Mieming Range

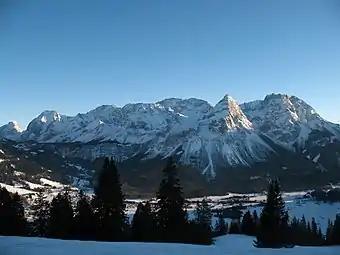
Northern aspect of the Mieminger Chain

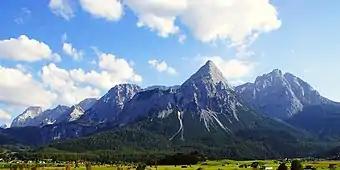
"Mieming range" from the valley between Ehrwald and Lermoos

The Mieming(er) Range, Mieminger Chain or Mieminger Mountains ("Mieminger Gebirge"), is a mountain range of the Northern Limestone Alps in the Eastern Alps. It is located entirely in Austria within the state of Tyrol.